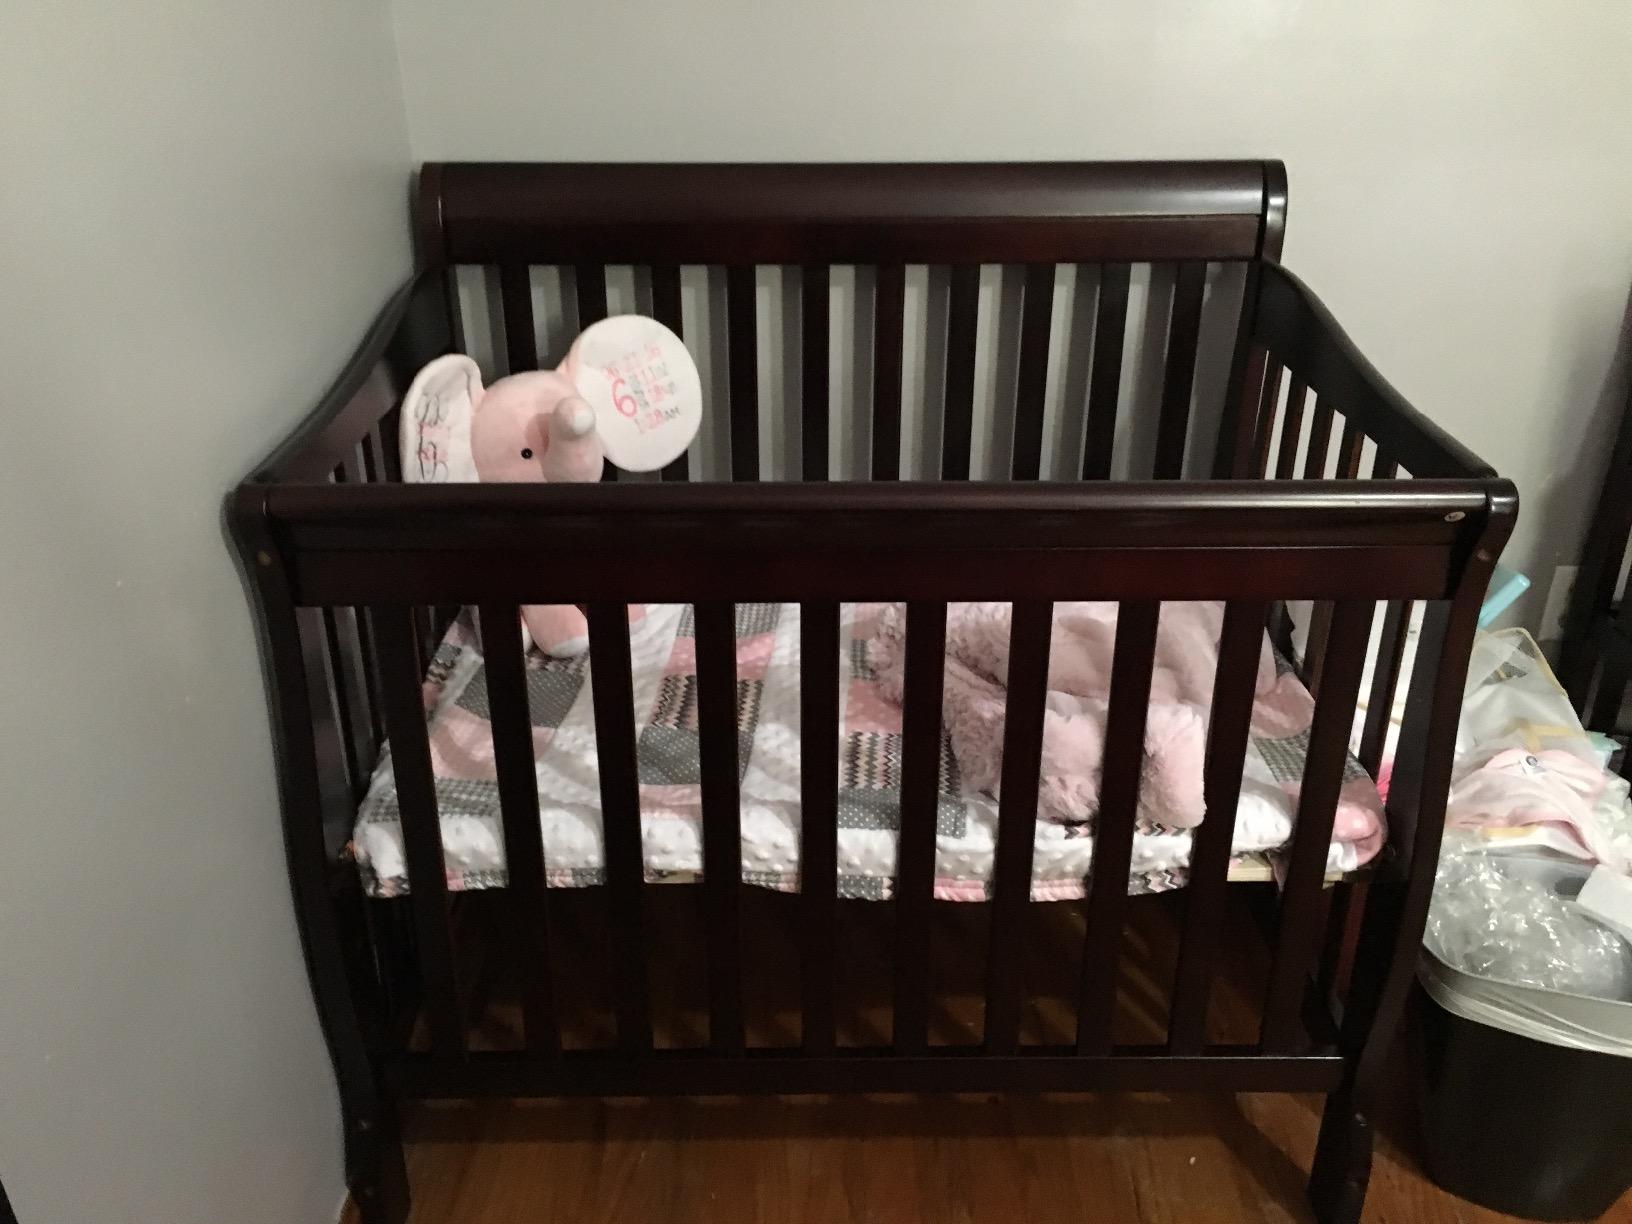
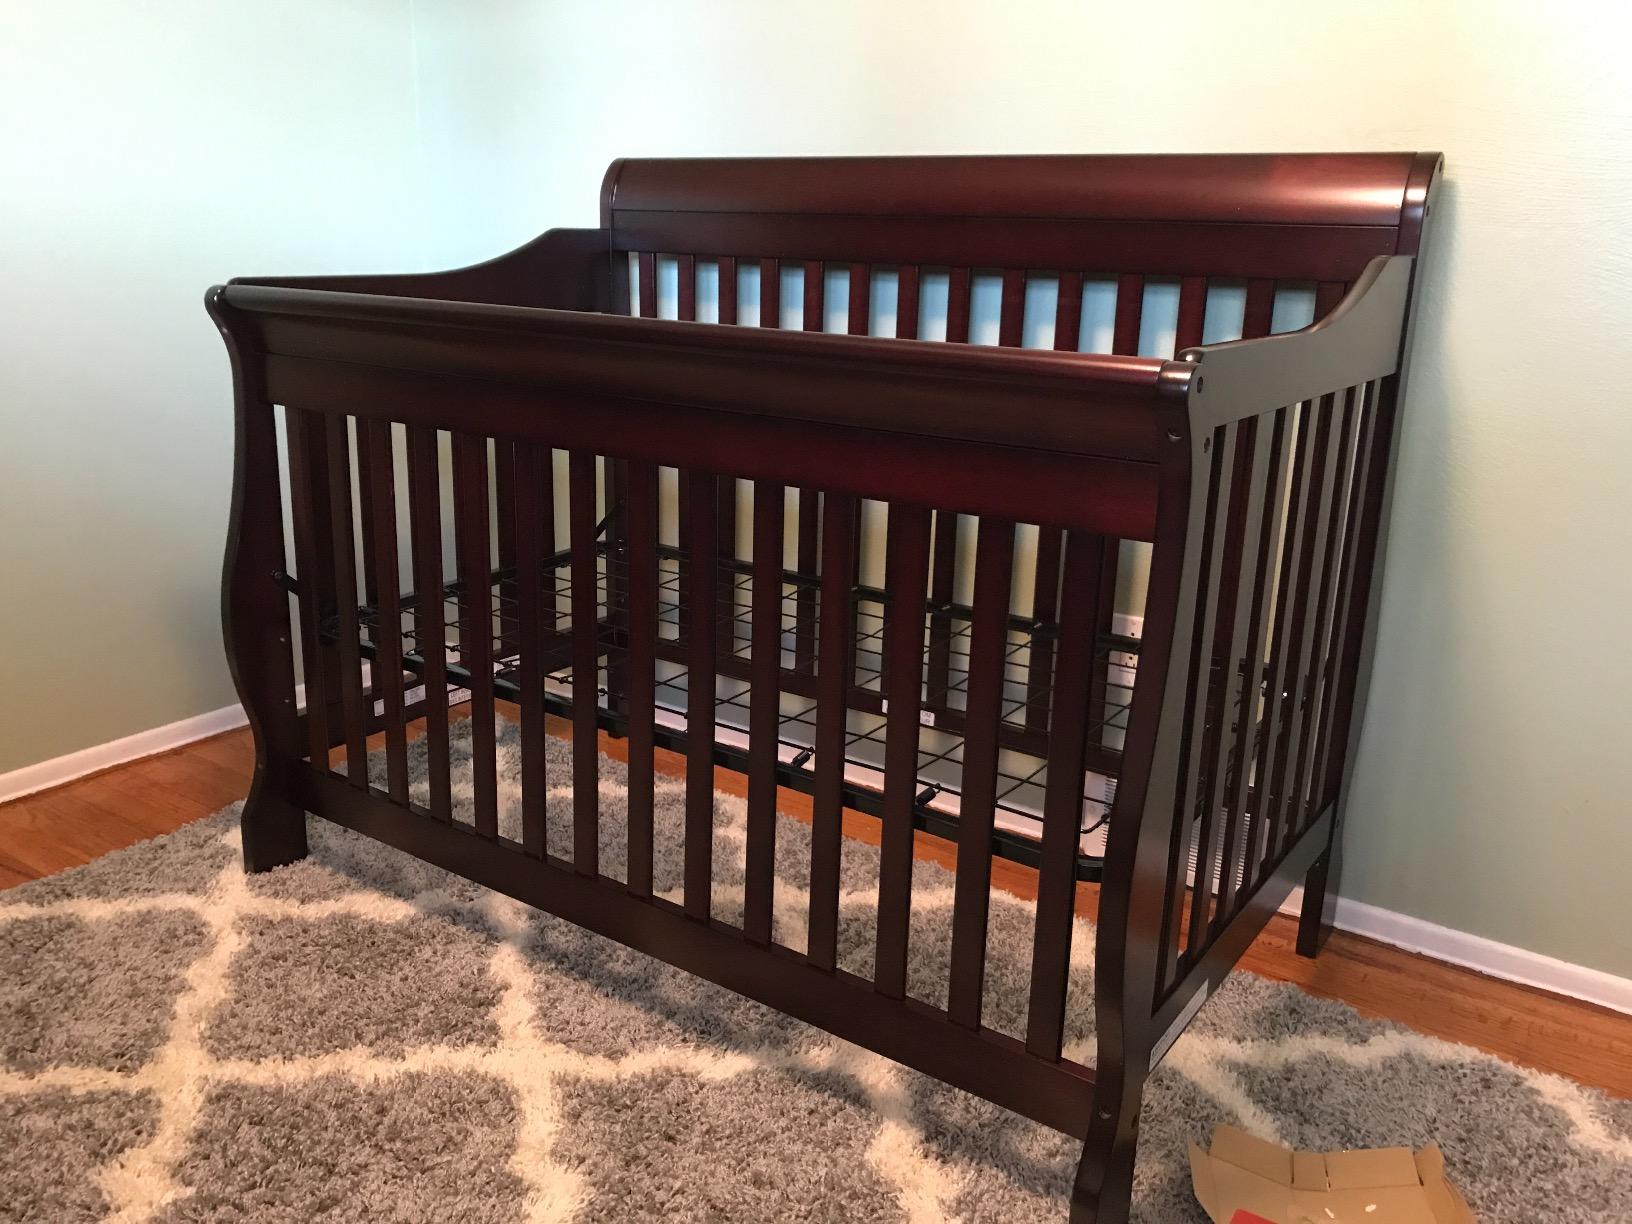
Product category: products_crib
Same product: yes